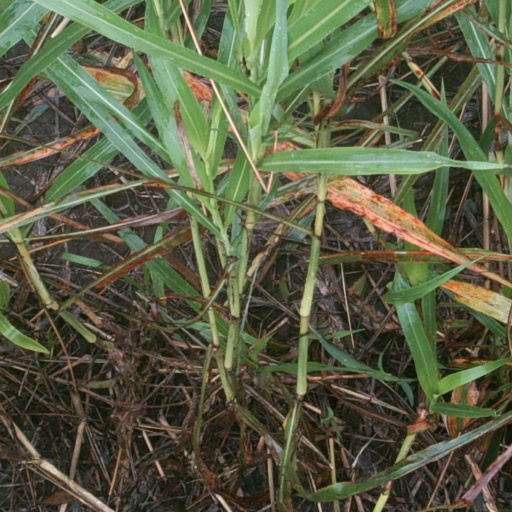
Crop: sorghum